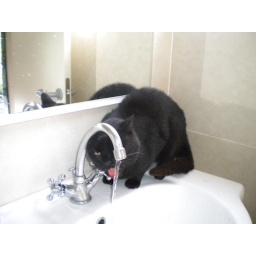
A bold cat scored a drink of water from a Hostel sink in Rome.